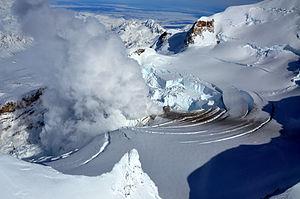
Une fumerole sur le Mont Redoubt, en Alaska (Etats-Unis), à la veilla de l'éruption du 22 mars 2009. Le volcan dégage de la vapeur et le glacier somital fond et forme un «